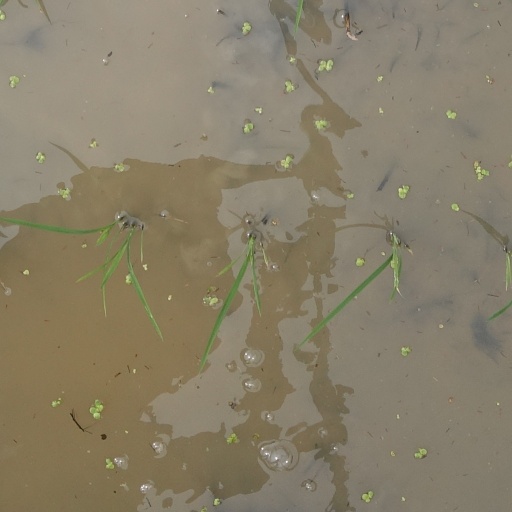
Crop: rice